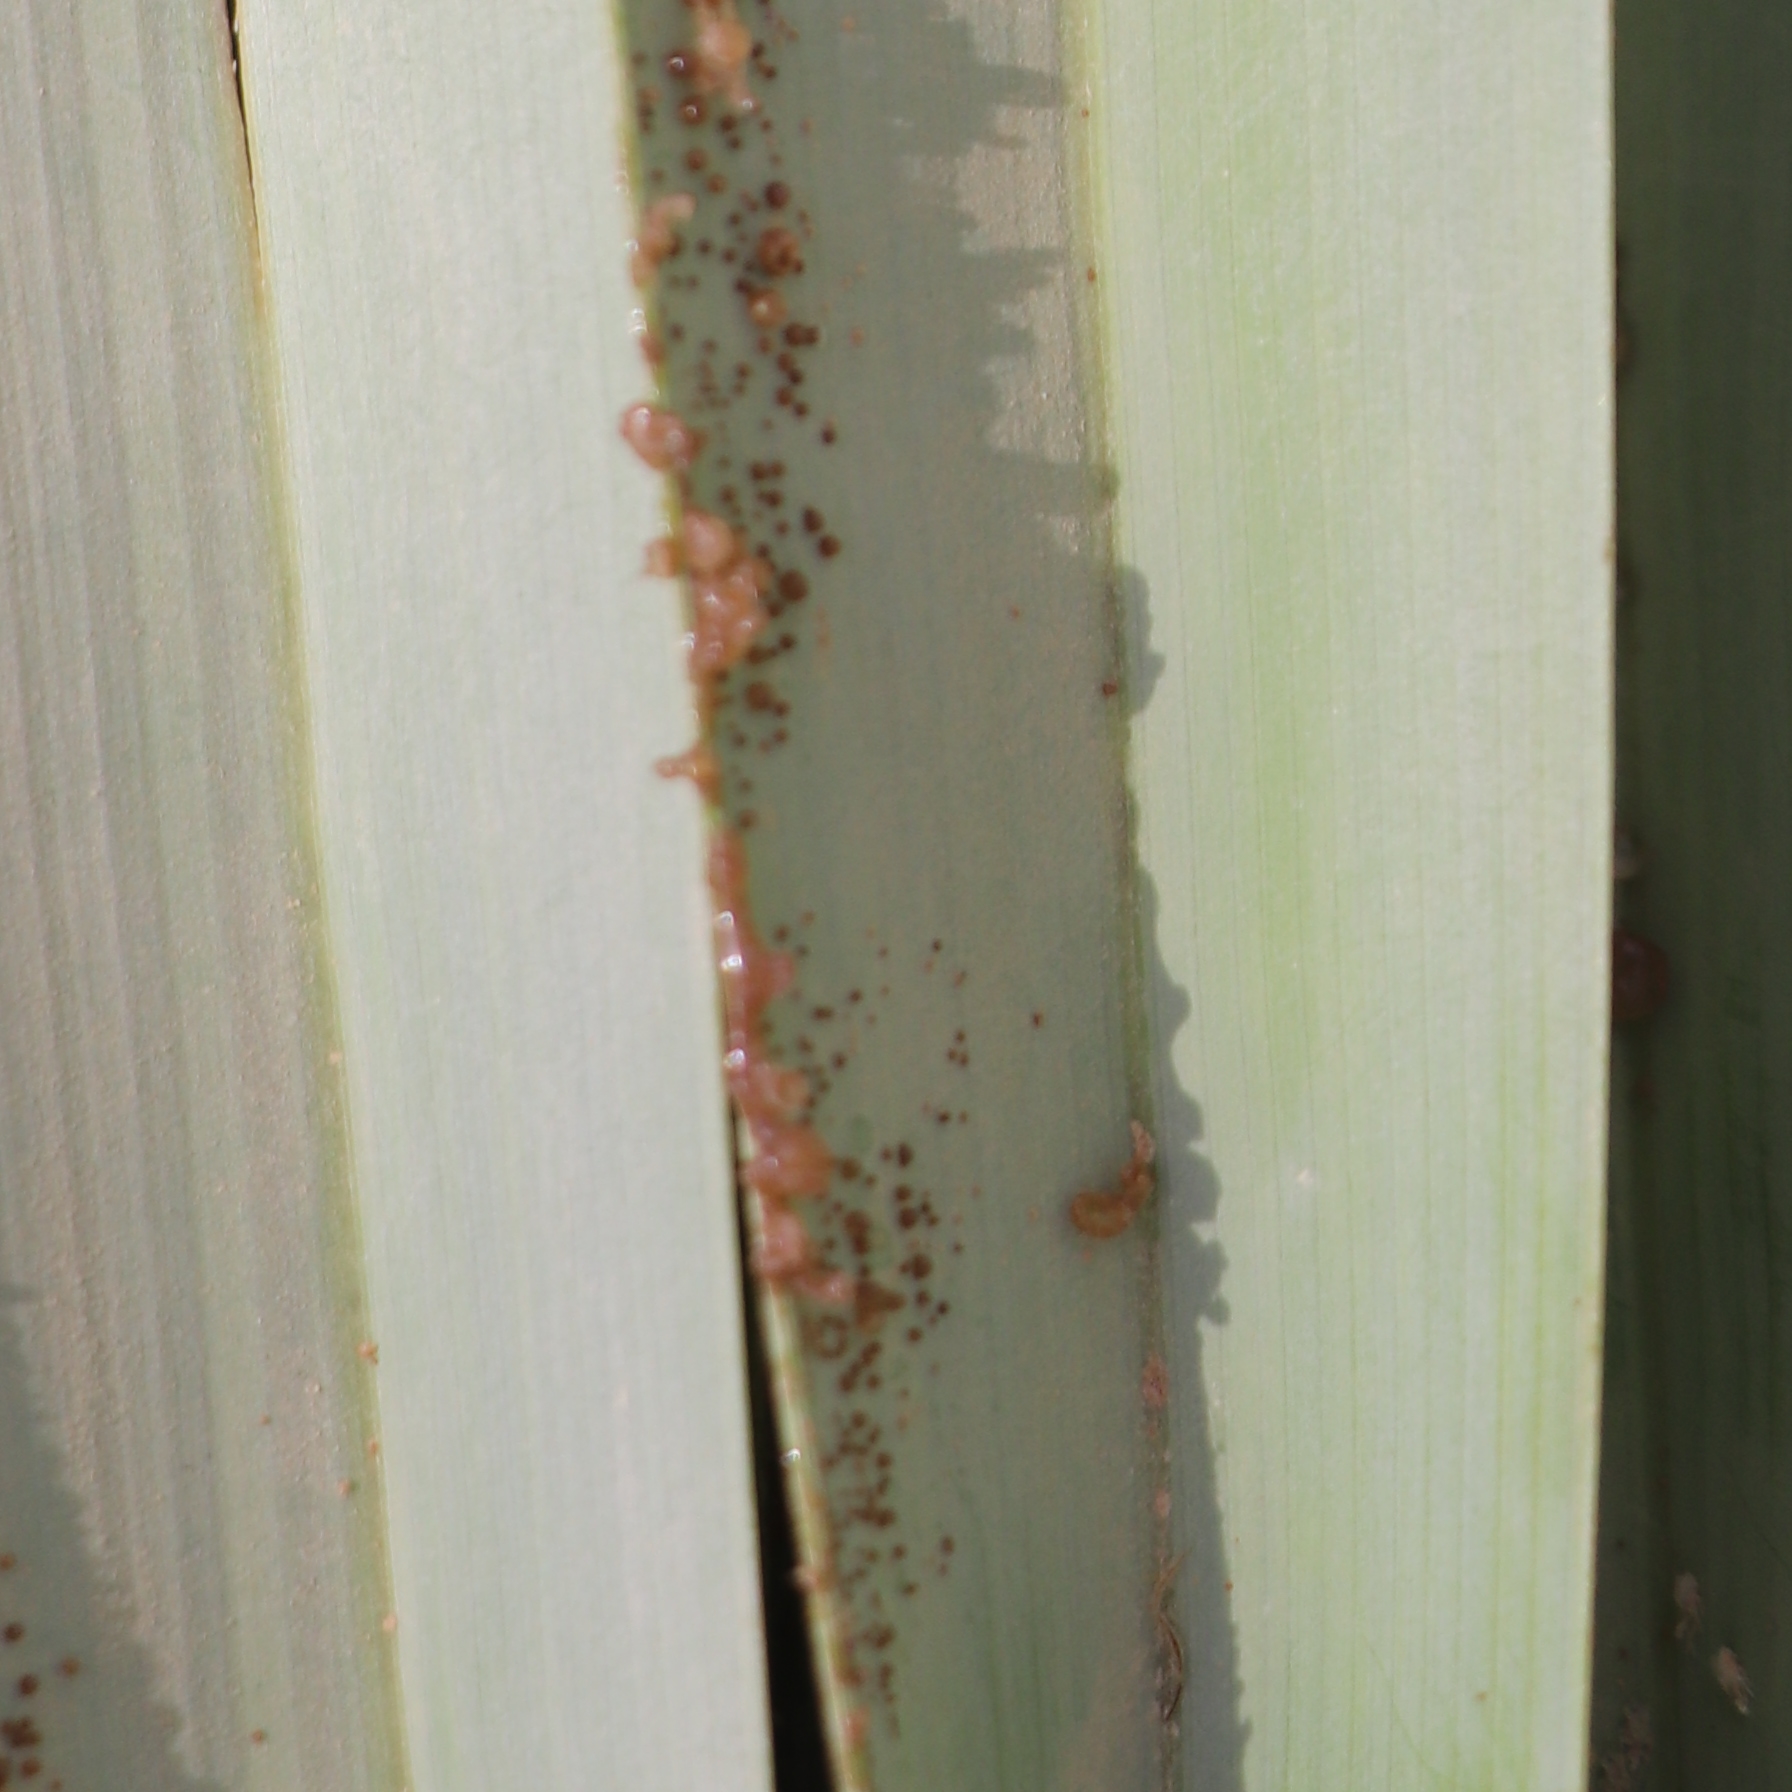
Label: Honey